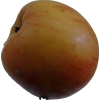
Label: apple